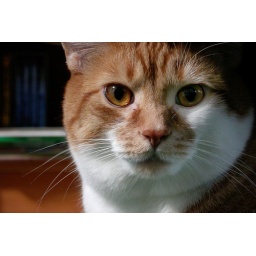
&lt;i&gt;Pictures of the cats, just from this morning, as Xena sat in the green chair and Toby sat underneath it.&lt;/i&gt;